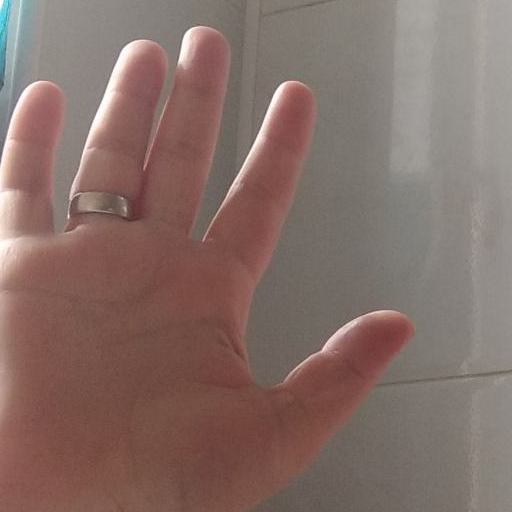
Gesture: palm